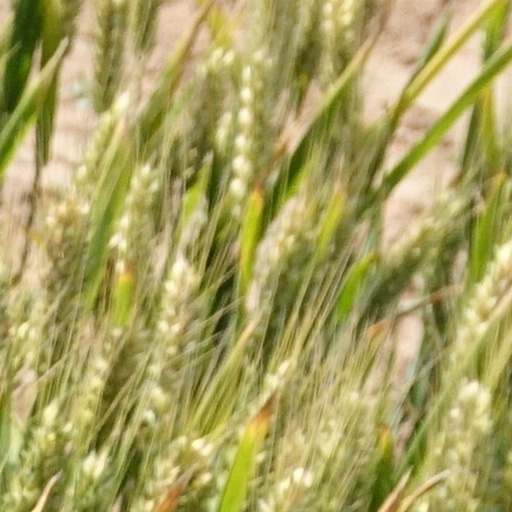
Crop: wheat